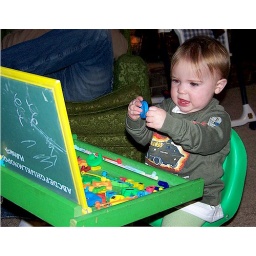
Cora is playing in mommy's old desk and wearing Uncle Kristopher's Rambo shirt (to stay clean from eating pizza).